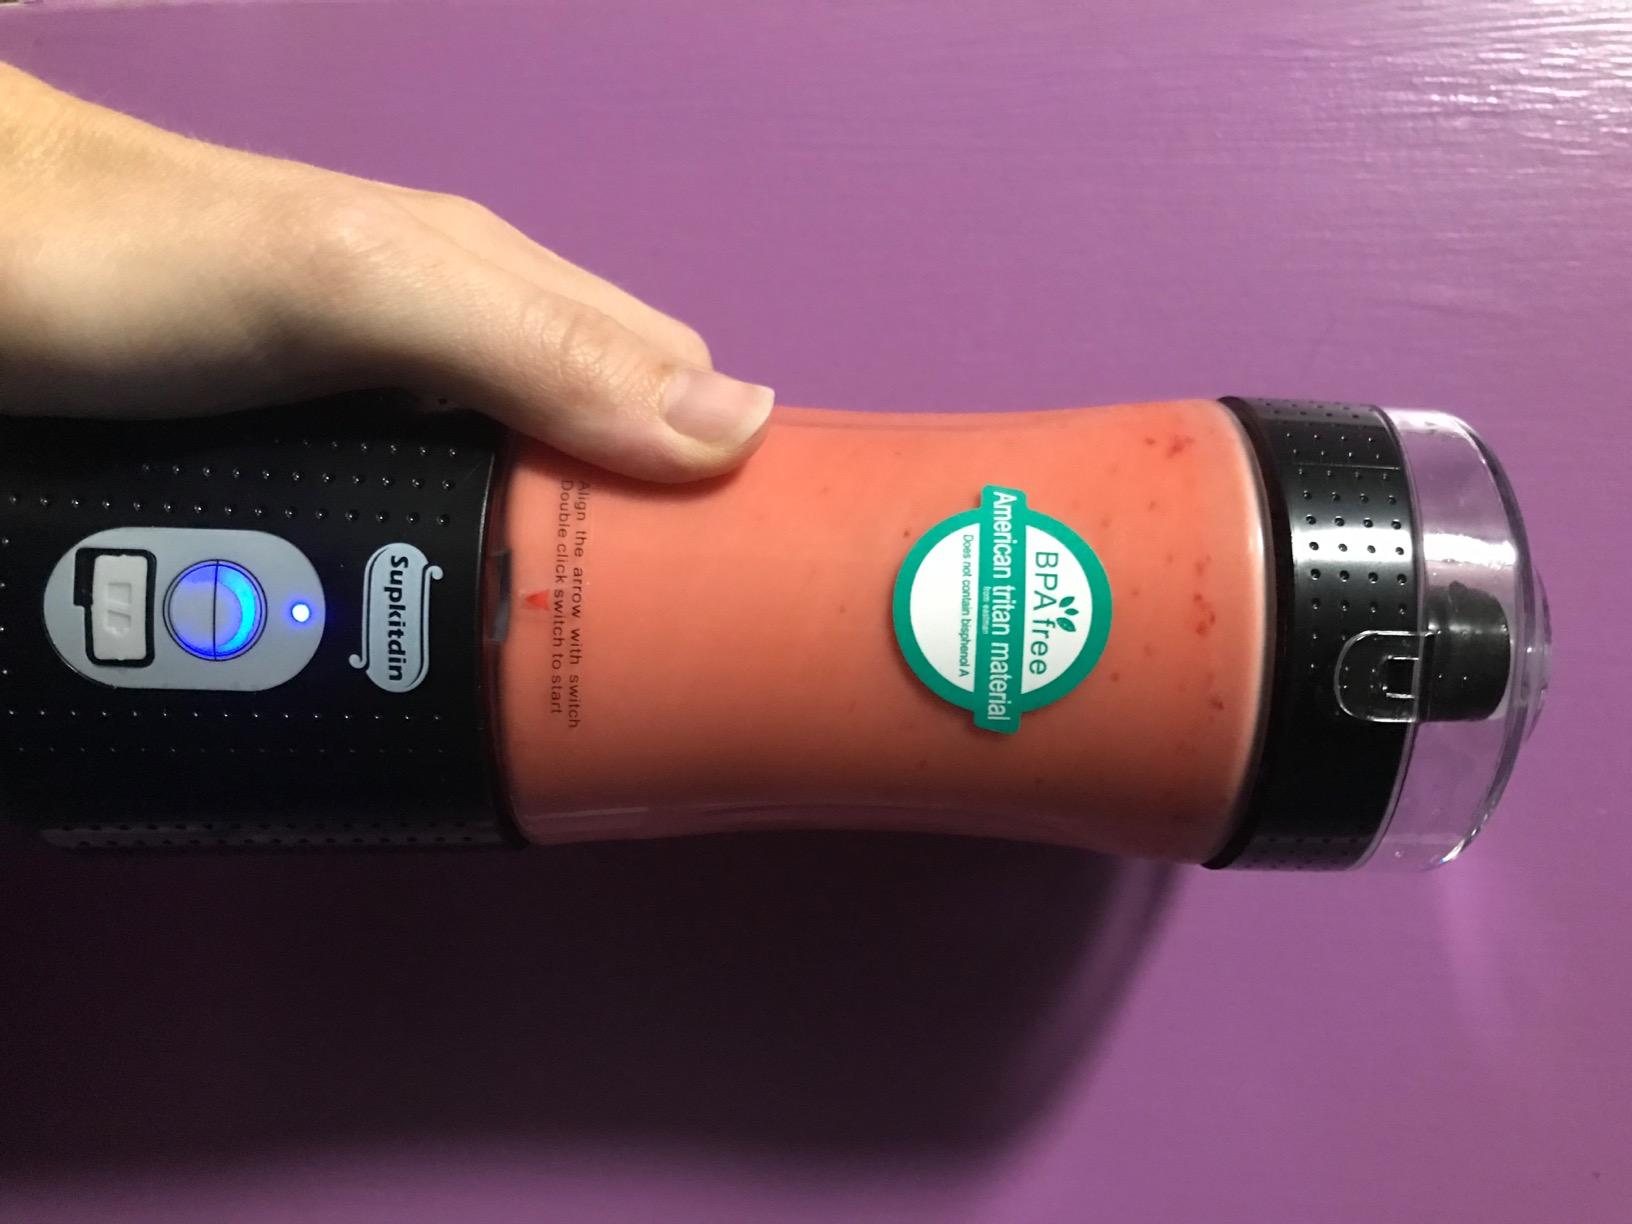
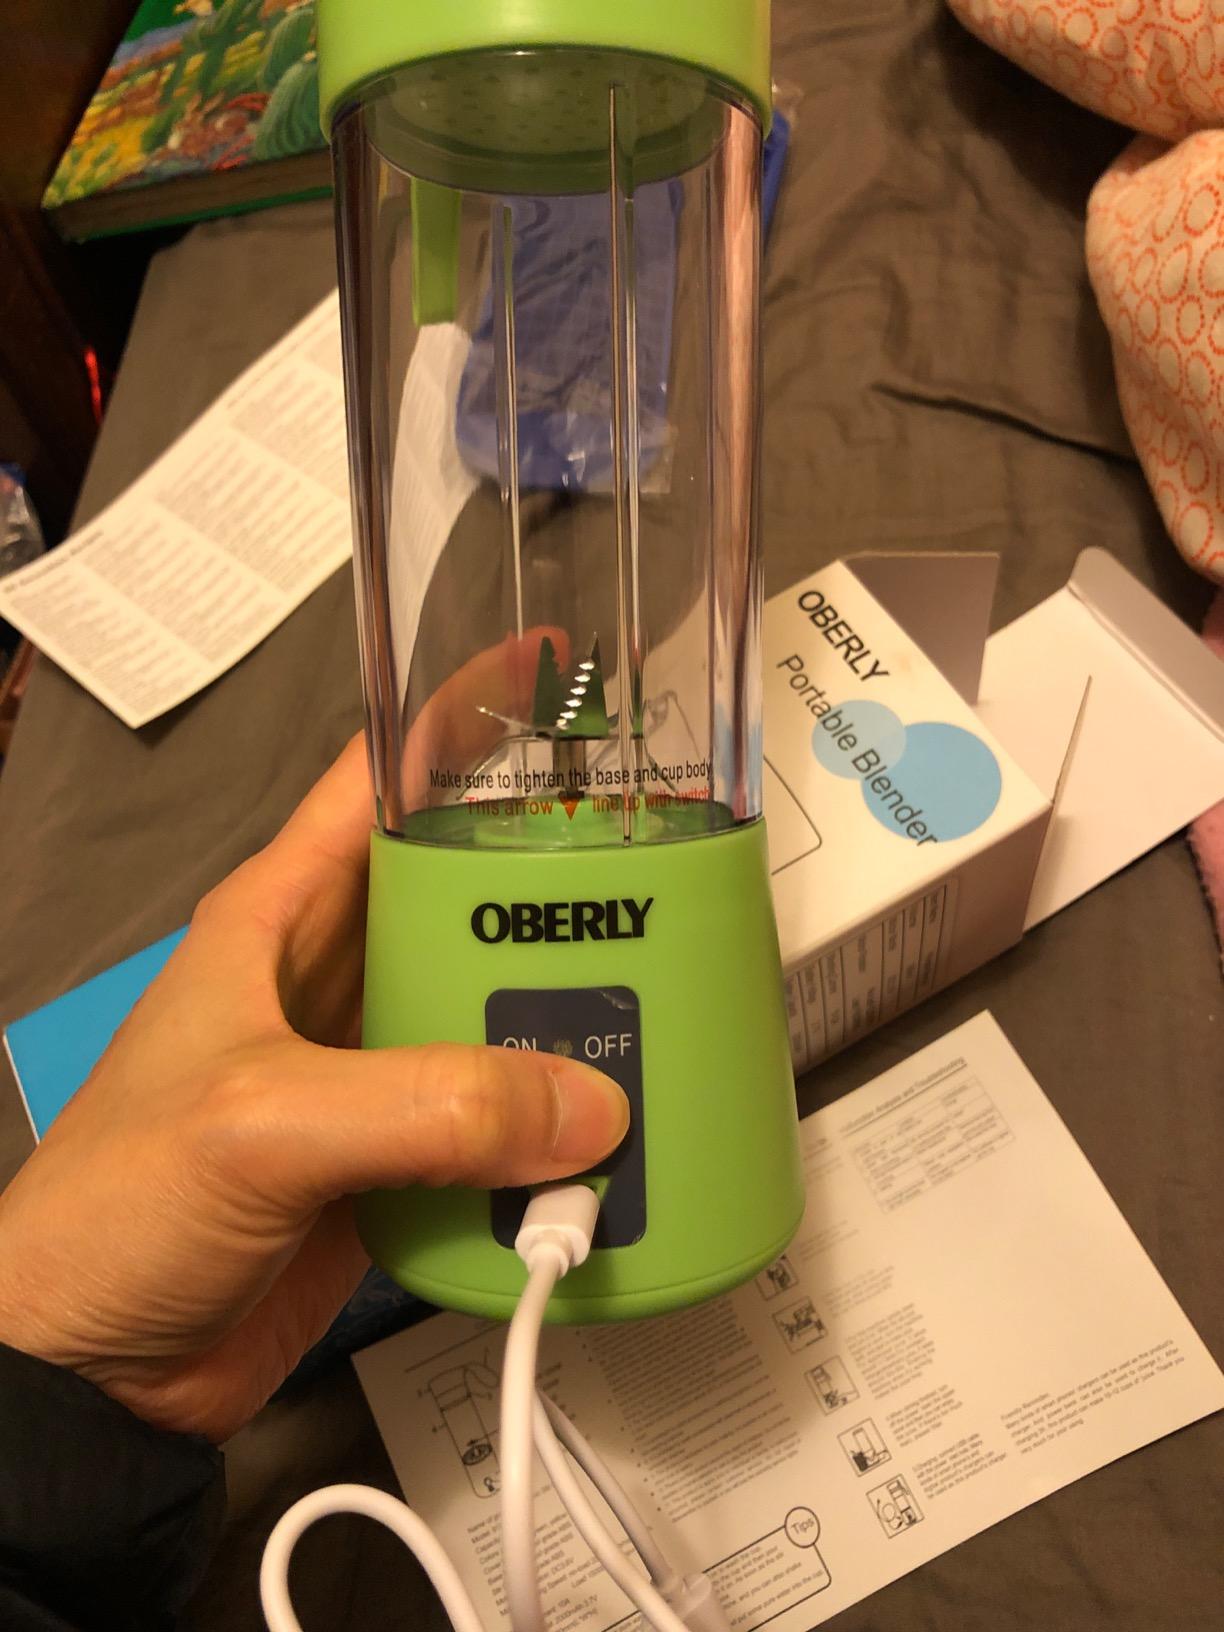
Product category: items_blender
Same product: no